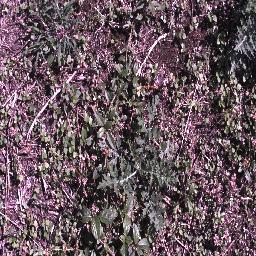
Label: parthenium